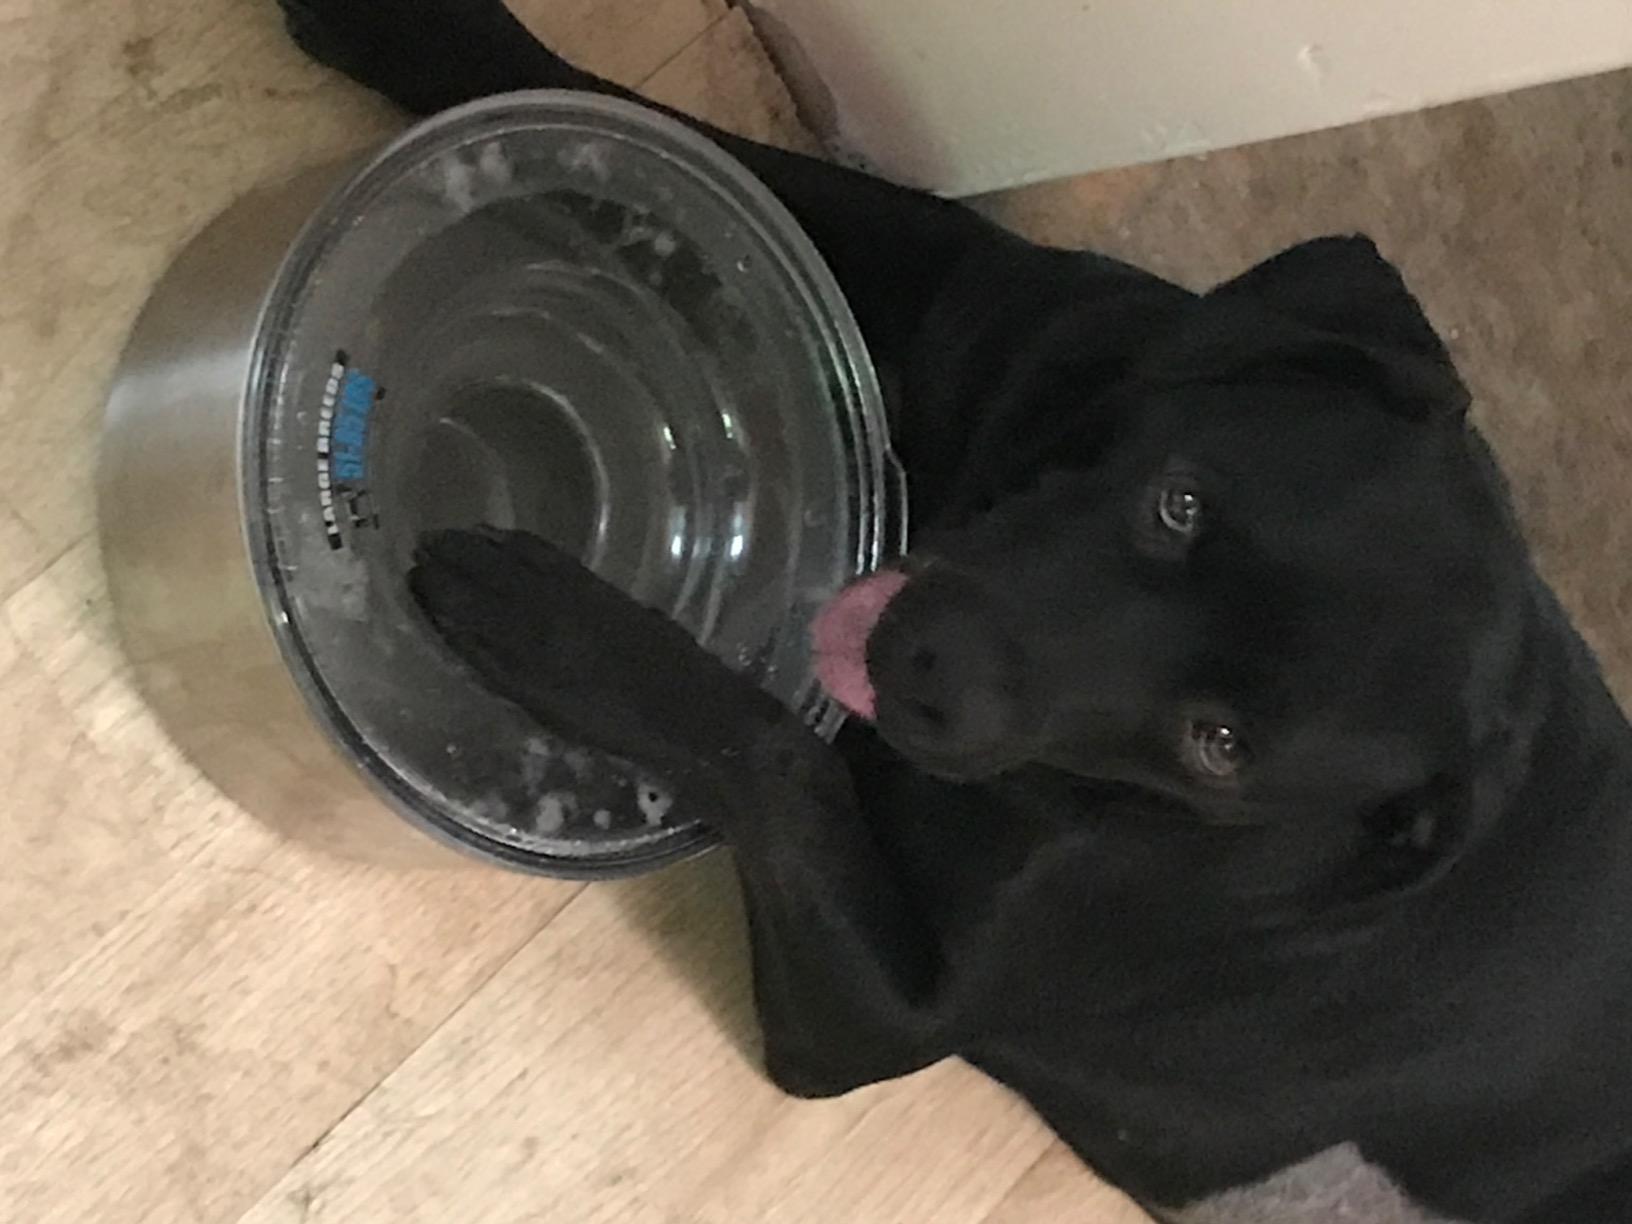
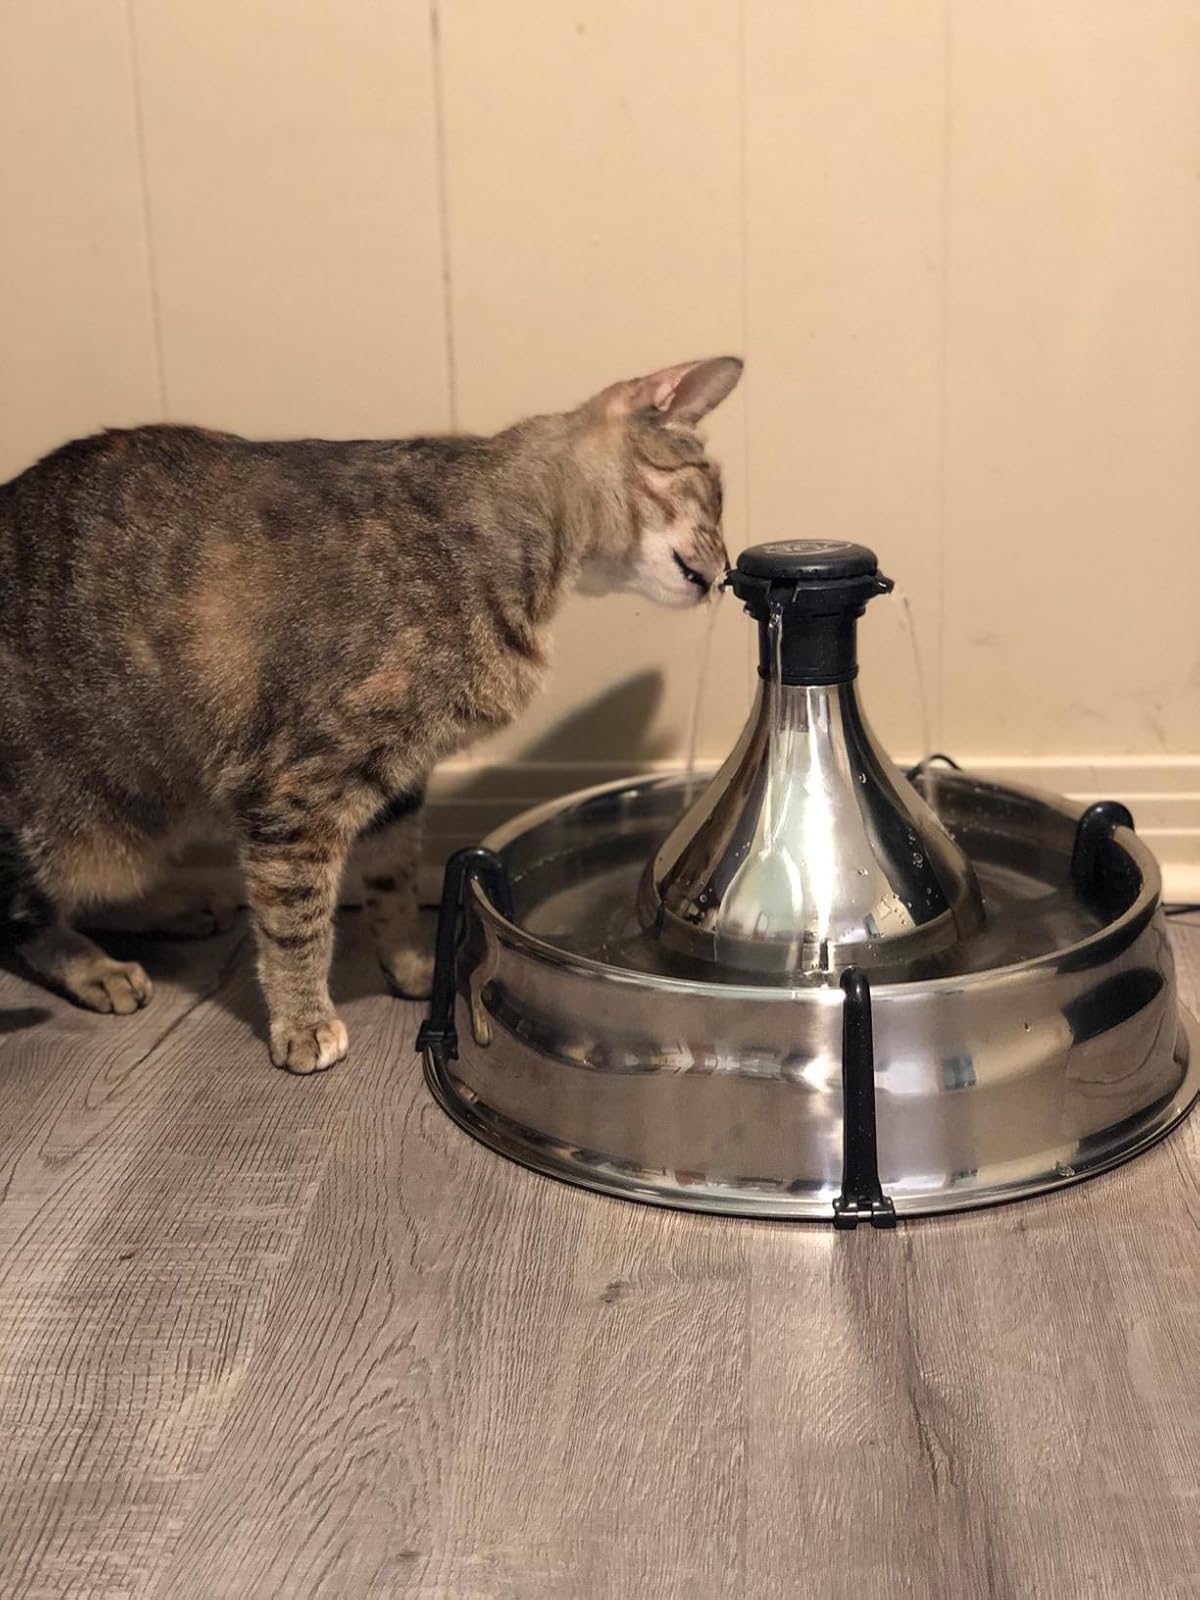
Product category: items_bowl
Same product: no